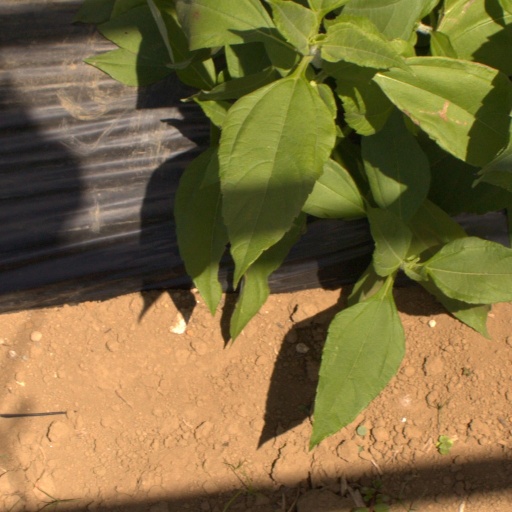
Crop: Jerusalem artichoke